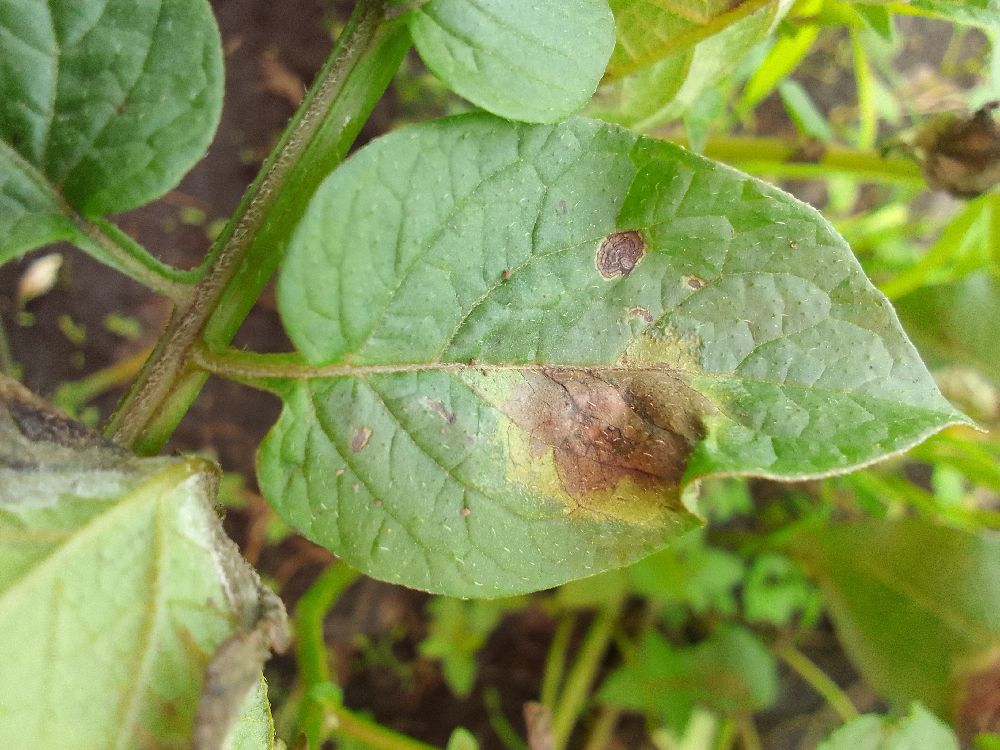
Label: Late blight